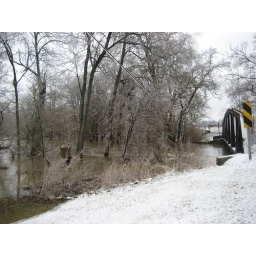
Flooded river near the house